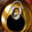
Label: can